French submarine Ajax

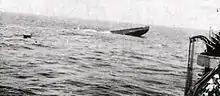
"Ajax" sinking after being scuttled by her crew. A lifeboat from picks up survivors

On 23 September 1940, she arrived at Dakar with "Persée" and "Poncelet". On the 23rd, she sighted the British force preparing to attack Dakar. She turned to attack it along with "Persée", who was quickly sunk by British depth charges. "Ajax" itself was forced to crash-dive and was then depth charged, but sustained only minor damage. The next day, she attempted to torpedo the battleships and but was detected on sonar and critically damaged by depth charges from the destroyer . She was forced to surface and scuttled by its crew, most of which was then rescued by lifeboats from "Fortune".